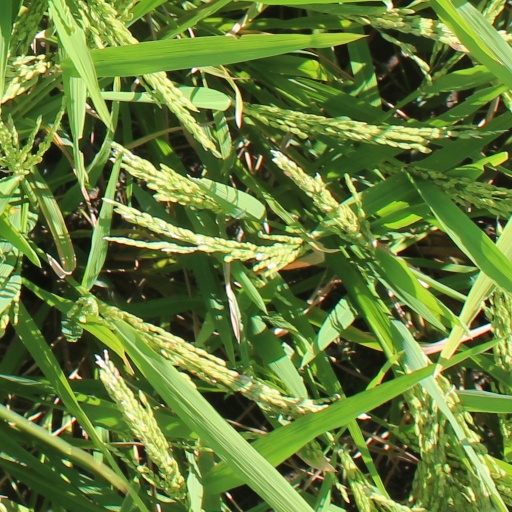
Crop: rice